History of the Polish–Lithuanian Commonwealth (1648–1764)

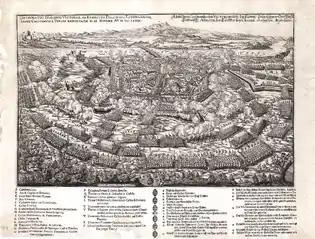
Battle of Khotyn (1673)

The Polish–Lithuanian magnates were preoccupied with the issue of recovery of their old feudal lands in the east, lost to the Cossacks and Russia. There was one more and the most significant, even if belated and in the end botched, attempt to resolve the Cossack conflict in an amicable way, by including Ukraine as a partner in the Commonwealth federation.